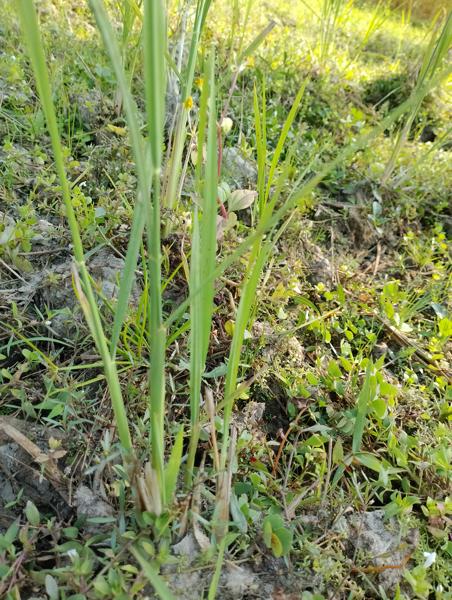
Weed species: Panicum repens